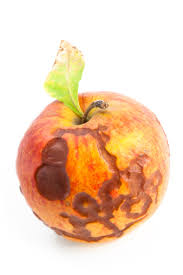
Label: trash